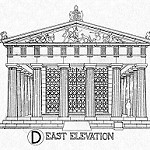
Scene: Outdoor